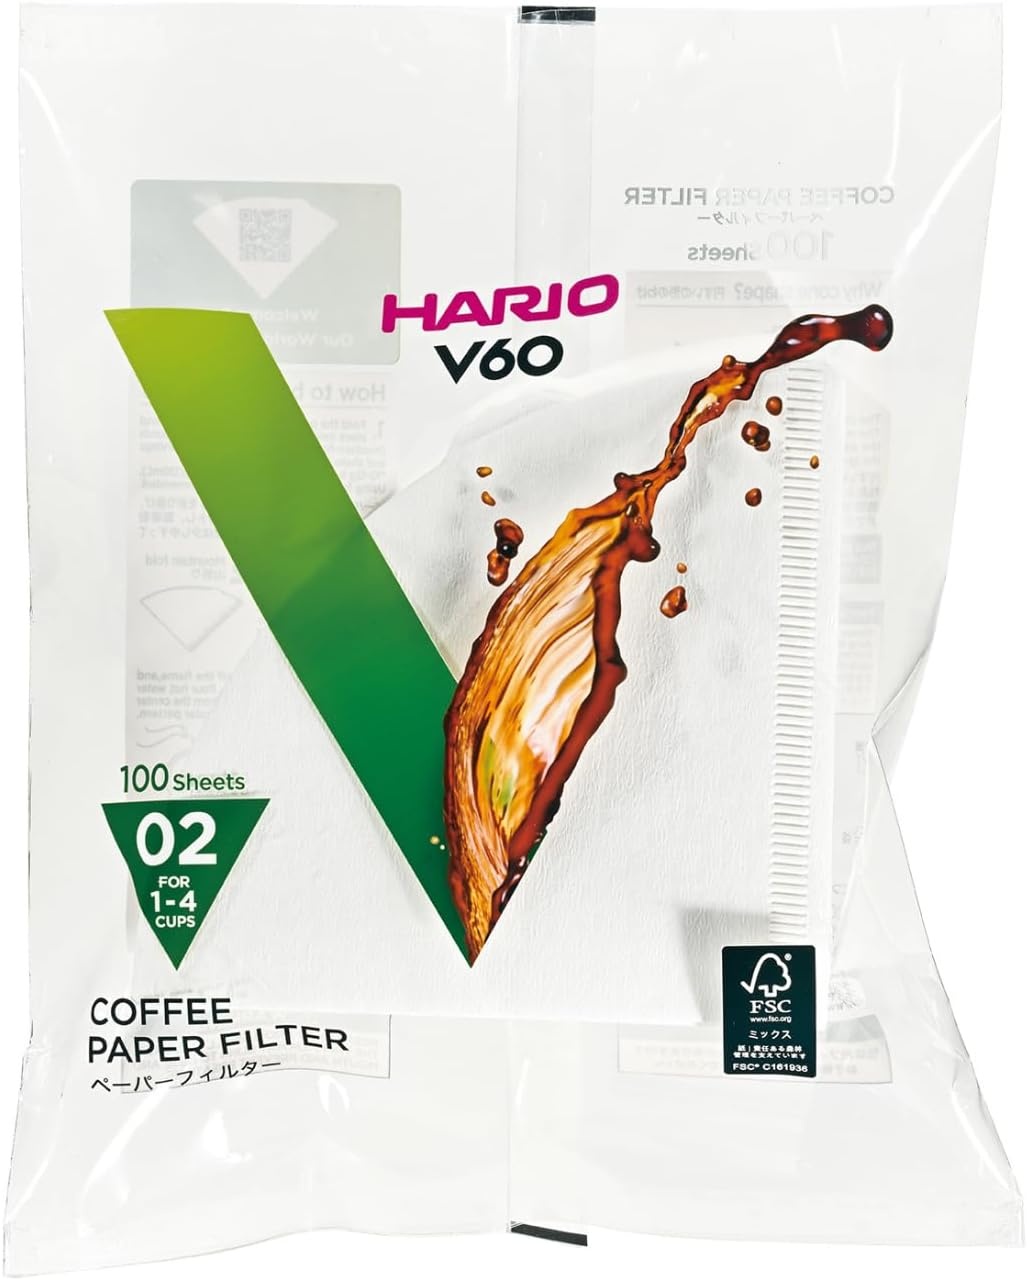
Hario V60 Paper Coffee Filter, Size 02, White, 100ct
Overview Material : Paper Brand : HARIO Shape : Cone Number of Pieces : 100 Unit Count : 100.0 Count About this item Hario V60 cone shaped disposable paper filters for pour over drippers. Each filter is single-use, made of 100% oxygen-bleached paper pulp Our pour over cone coffee filters produce clean, flavorful, sediment-free coffee Contains 100 disposable white size 02 paper filters Designed to fit cone-shaped, Size 02 pour over coffee drippers Size 02 capacity is 1-4 cups
Brand: Hario
Category: Home & Garden > Kitchen & Dining > Kitchen Appliance Accessories > Coffee Maker & Espresso Machine Accessories > Coffee Filters